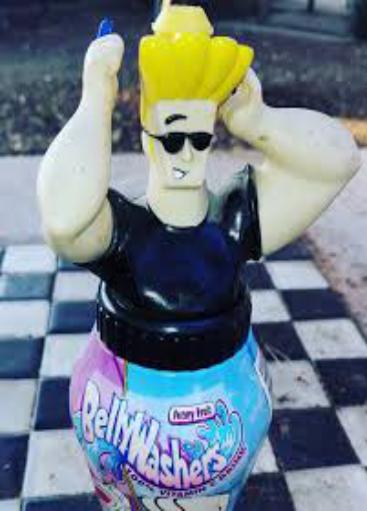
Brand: Bellywashers
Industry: Food